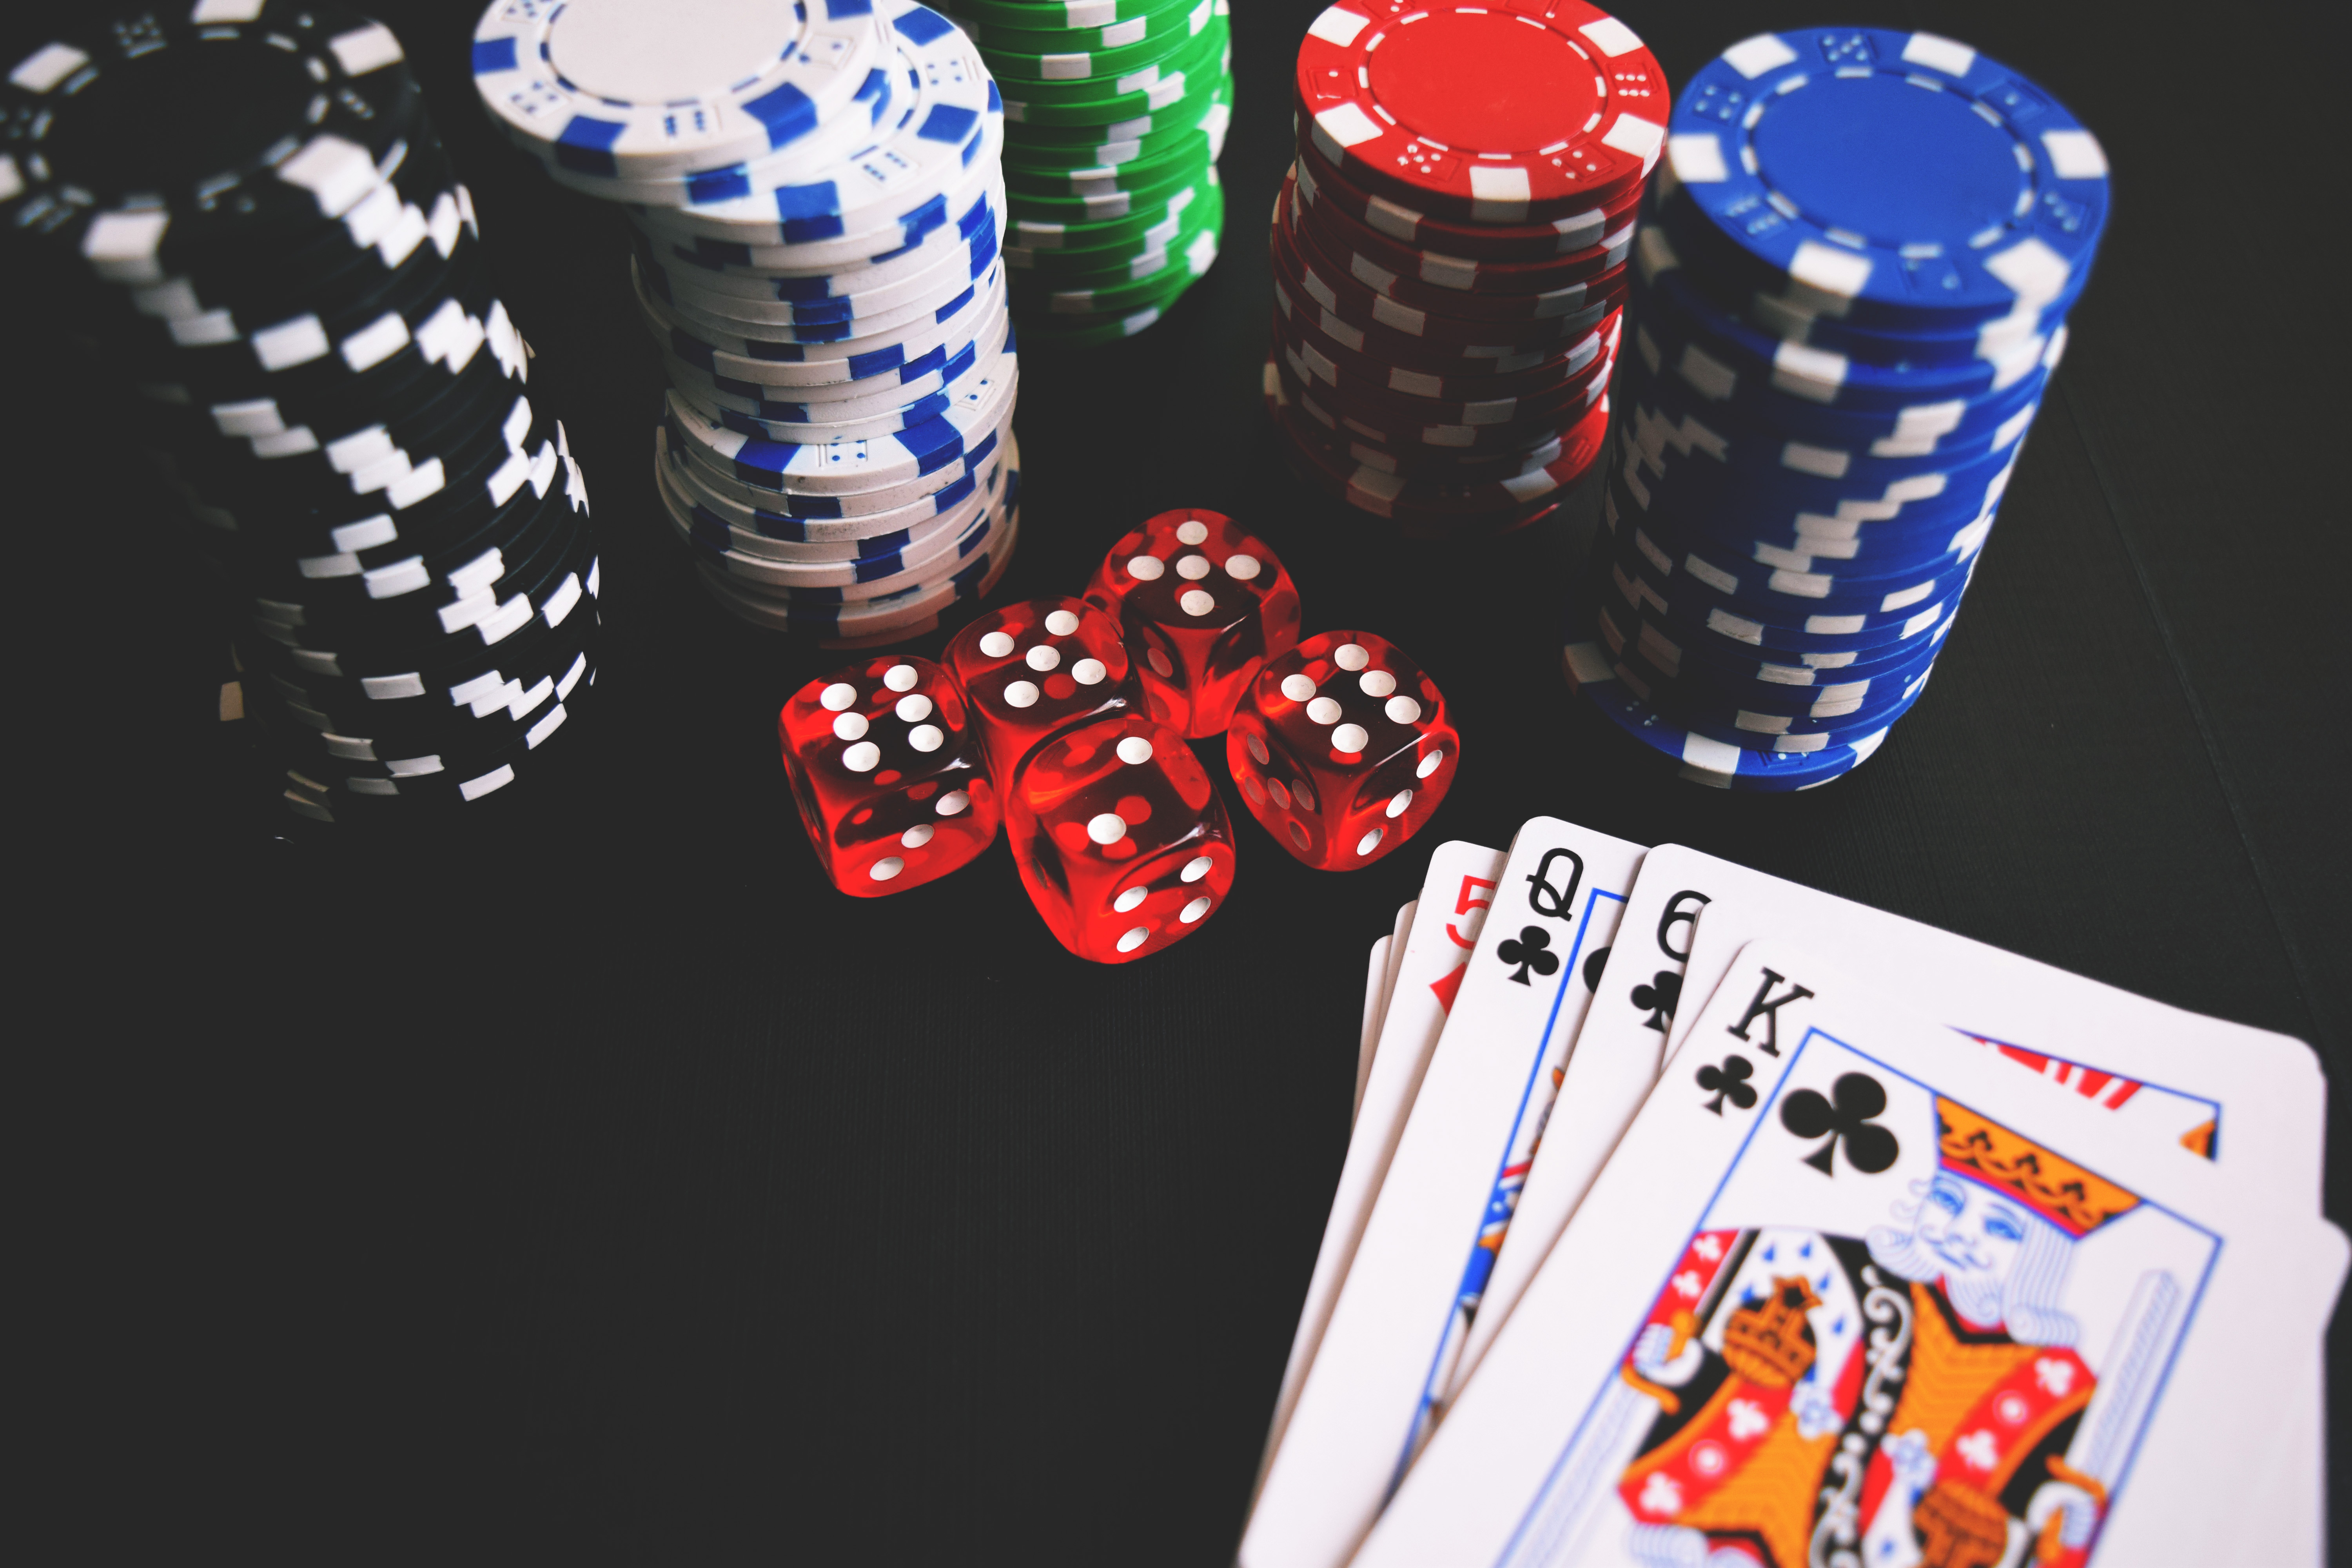
games, poker, gambling, casino, recreation, Poker set, dice, card game, dice game, indoor games and sports, table